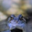
Label: frog